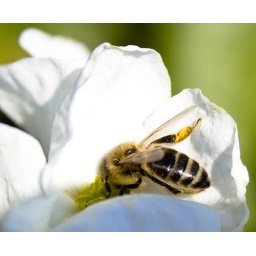
Bee in a white flower